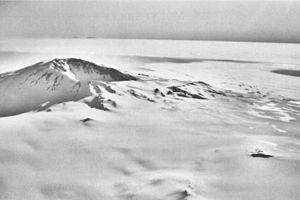
Un glacier est une masse de glace plus ou moins étendue qui se forme par le tassement de couches de neige accumulées. Écrasée sous son propre poids, la neige expulse progressivement l'air qu'elle contient, se soude en une masse compacte et se transforme en glace.